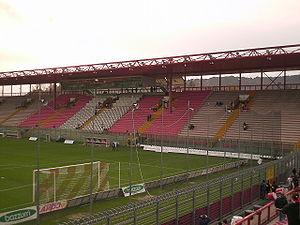
Le Stadio Renato Curi est un stade italien de football situé à Pérouse, en Ombrie.